Art school

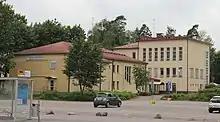
Vantaa School of Art in Tikkurila, Vantaa, Finland

There are four independent art and design universities in Canada, all public institutions. They are Emily Carr University of Art and Design (Vancouver), NSCAD University (Halifax), OCAD University (Toronto), and Alberta College of Art and Design (Calgary).